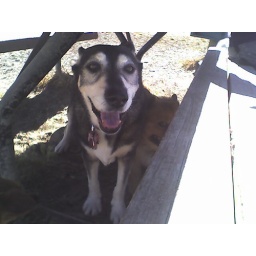
Smart senior dogs chill in the picnic bench's shade when we take a water break